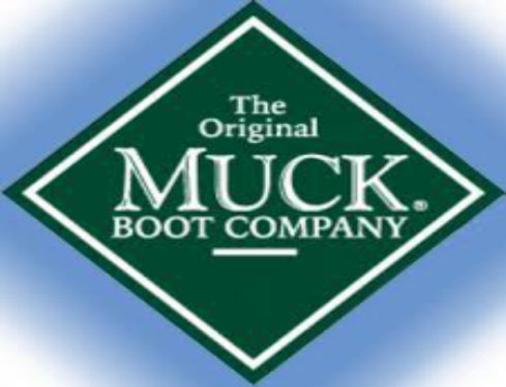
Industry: Clothes